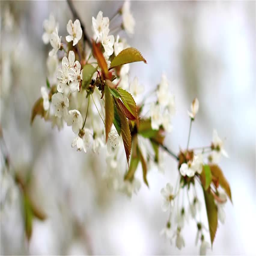
branch in the wind in spring